Mingong (deity)

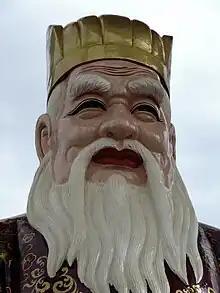
Mingong

Mingong (憫公) is a Buddhist layman and the right attendant of the bodhisattva Kṣitigarbha. His son also entered the way of the bodhisattva and became his disciple and the left attendant, Daoming. Mingong was one of the earliest converts to Buddhism and ordained by the Buddha.